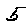
Label: 5